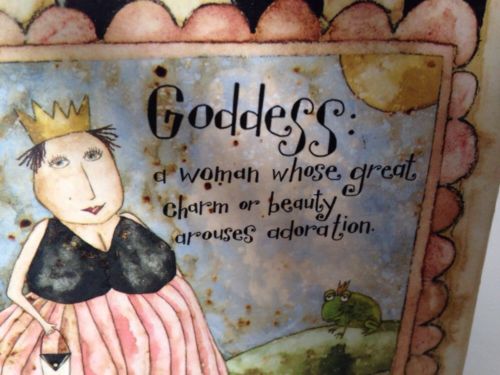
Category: mug